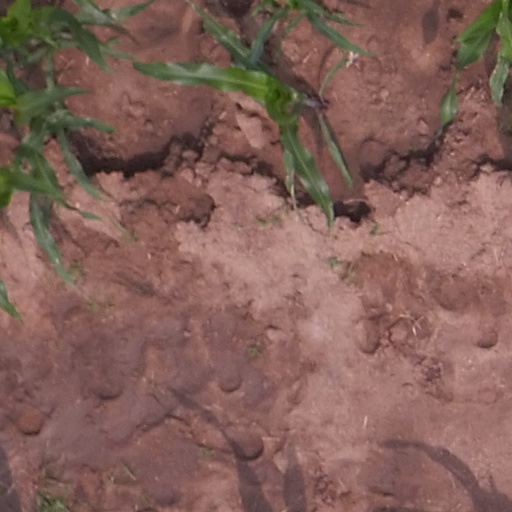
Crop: maize; corn